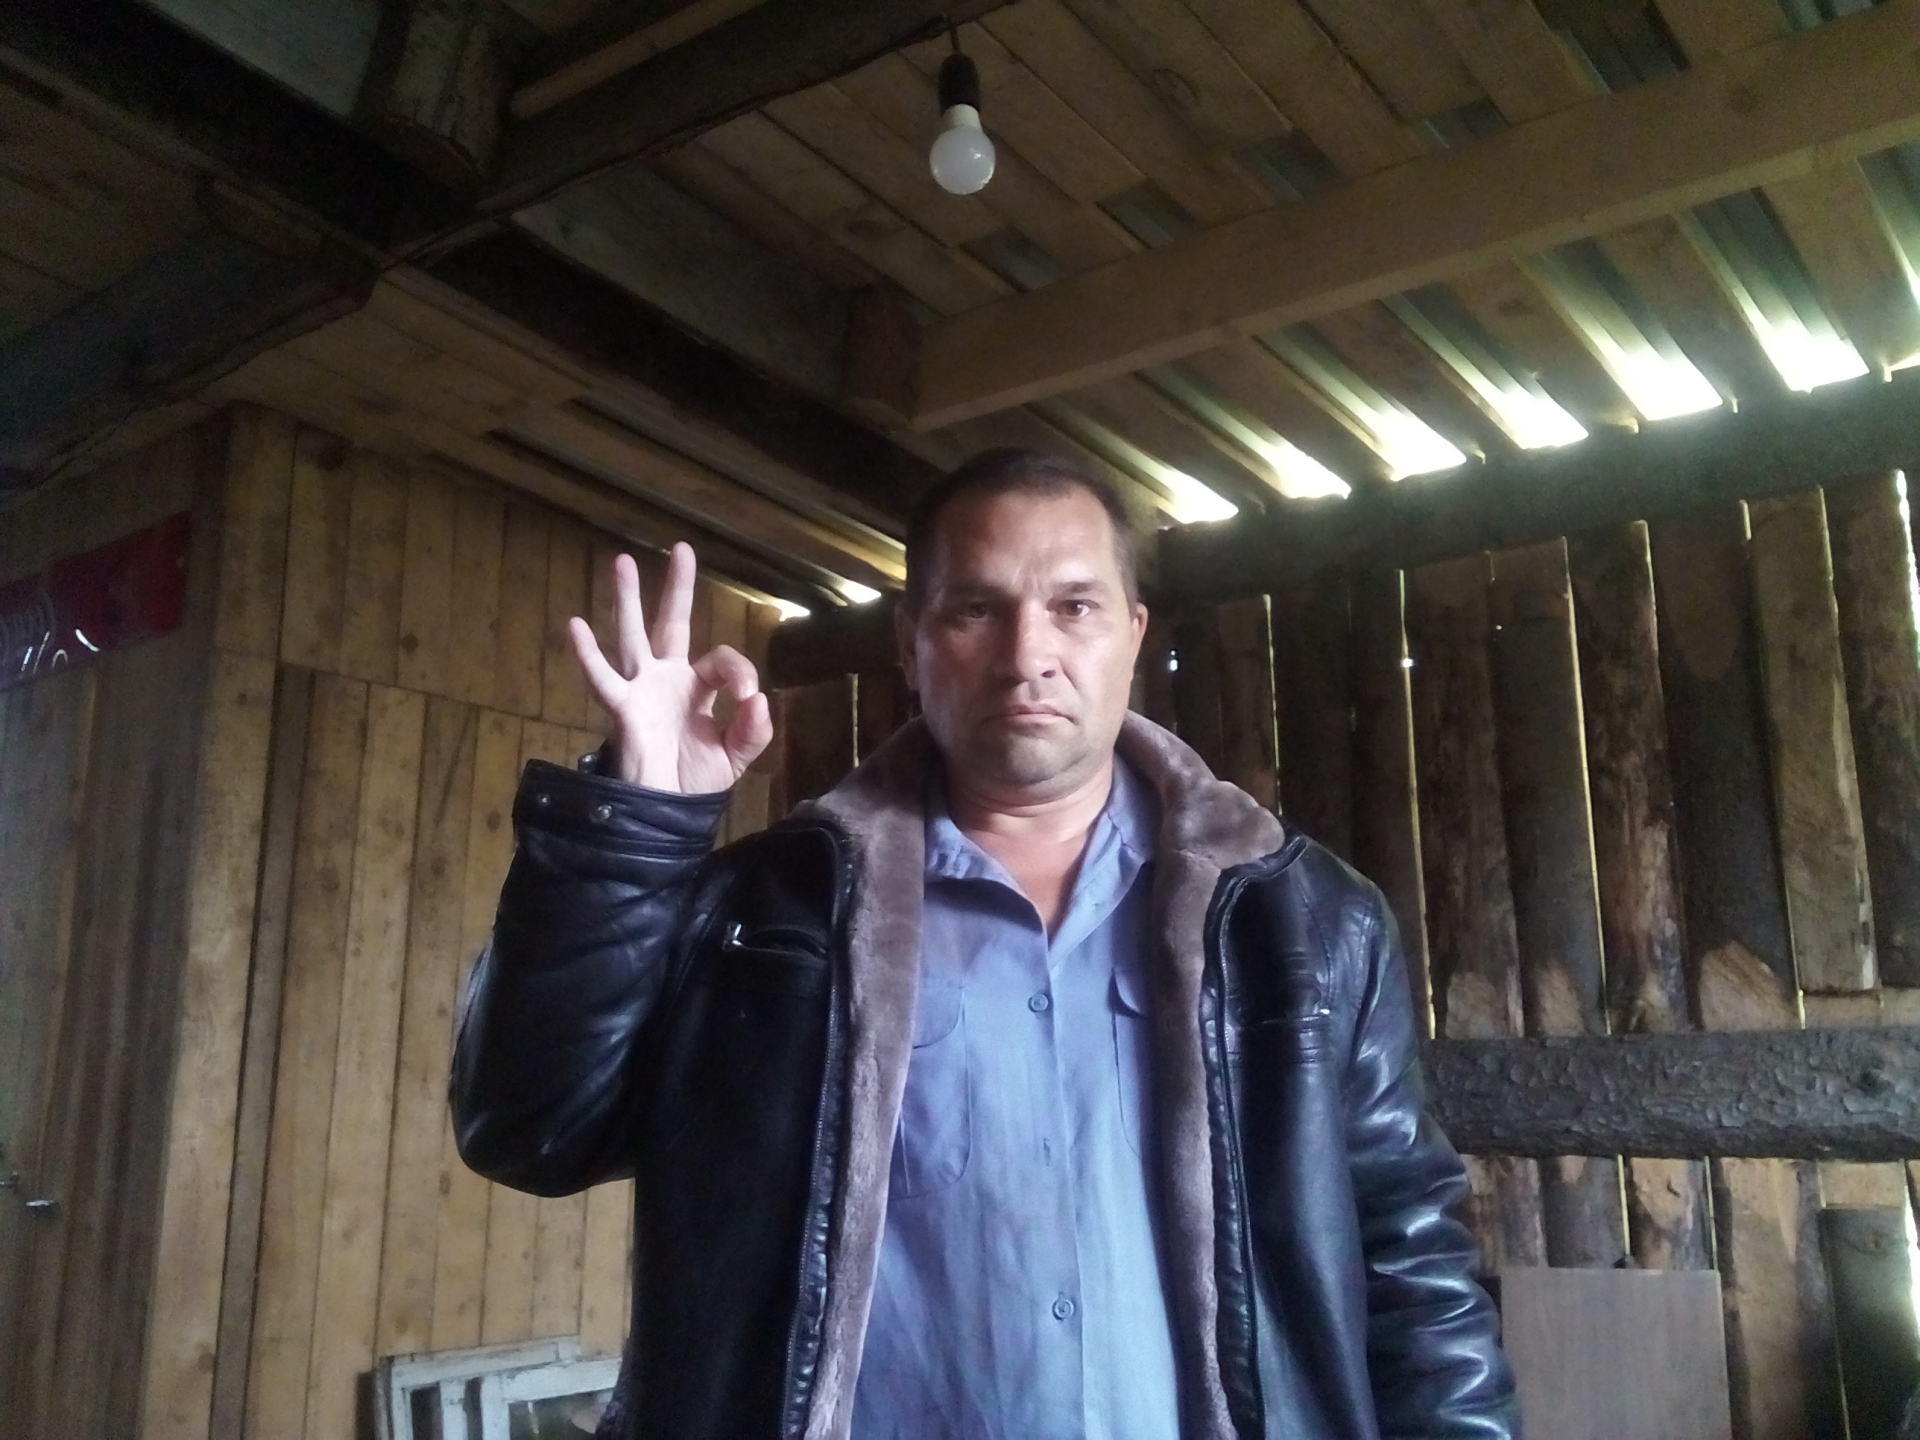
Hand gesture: ok